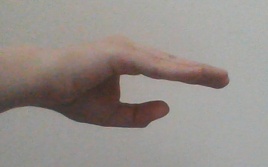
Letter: jeem